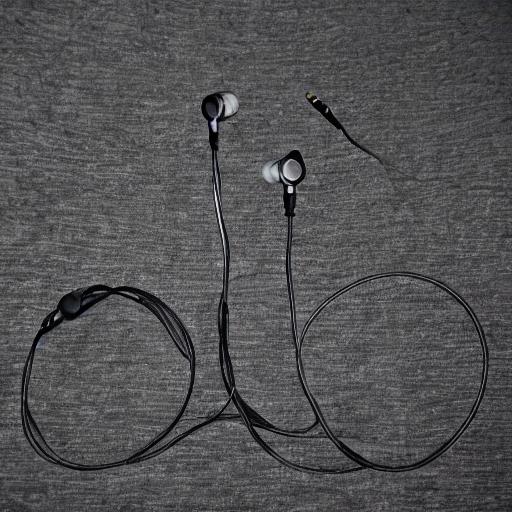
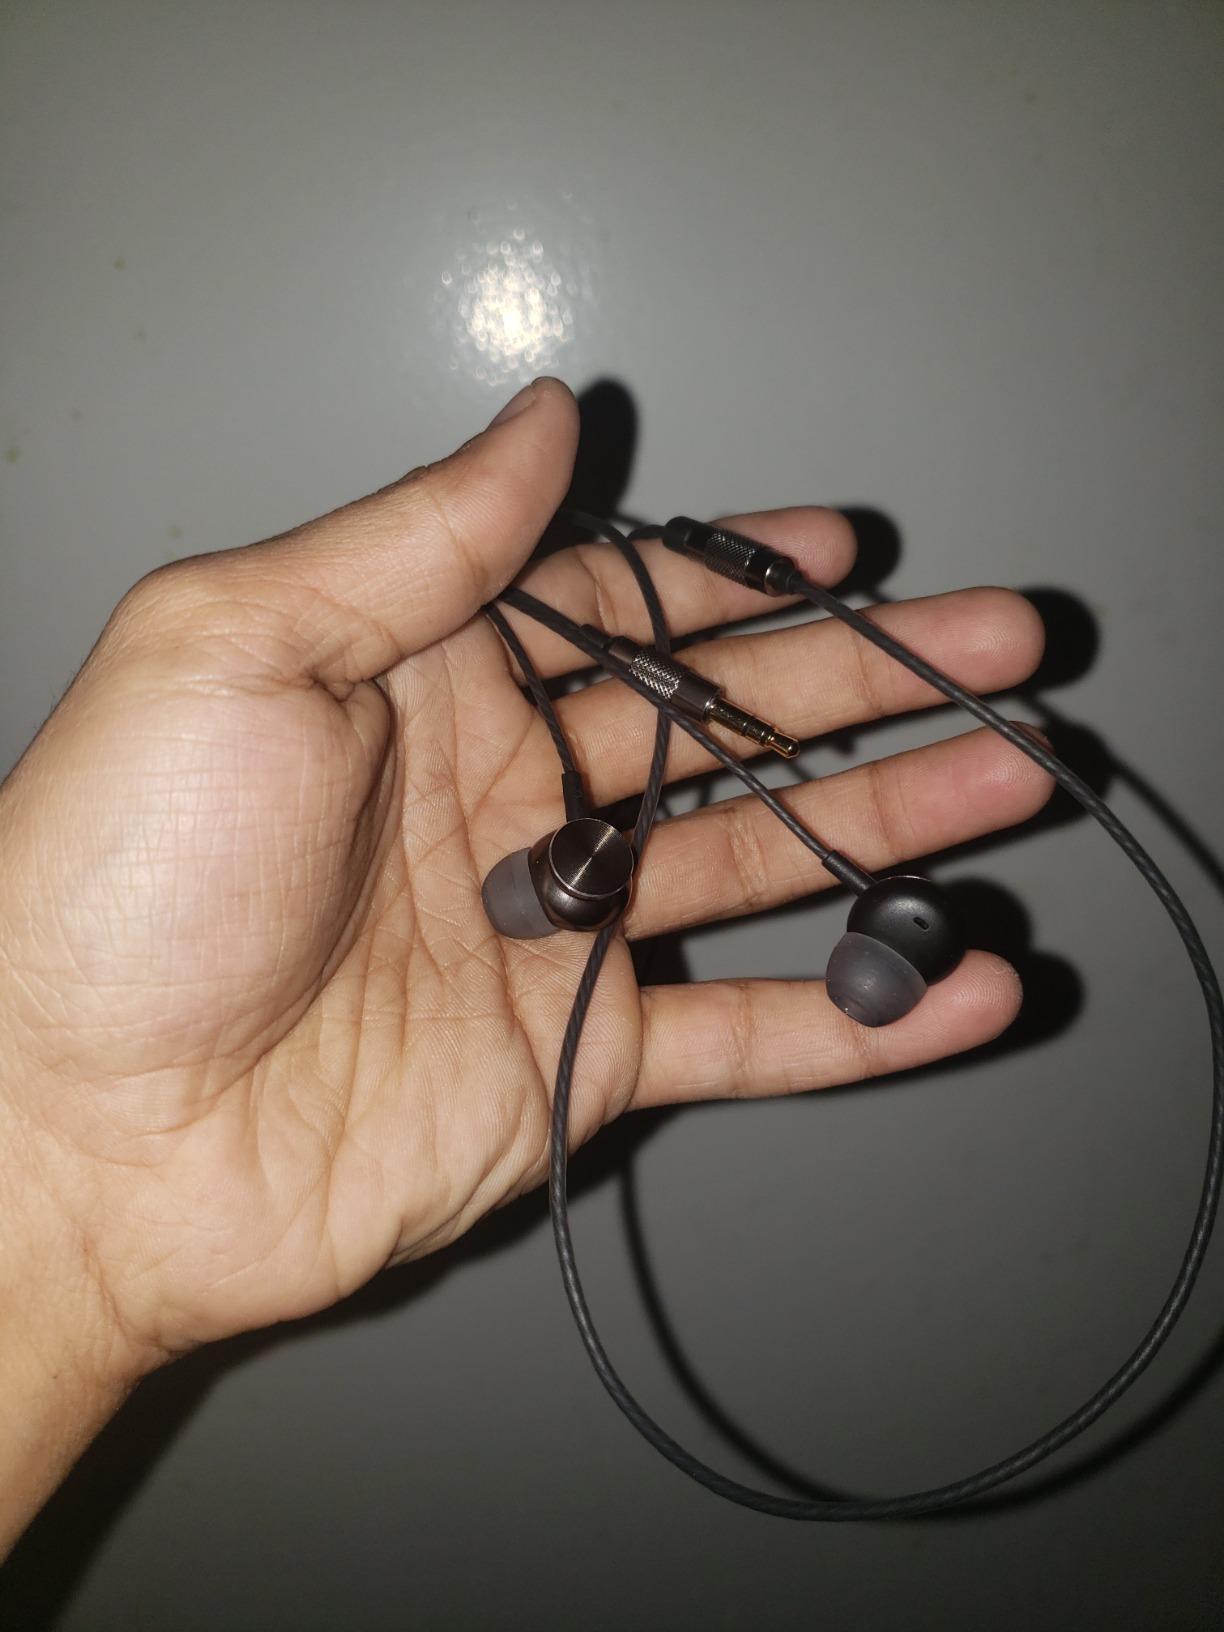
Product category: headphones
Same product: no